The Court Concert (1948 film)

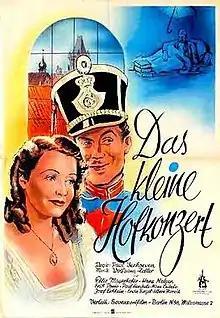
German film poster

The Court Concert is a 1948 German musical comedy film written and directed by Paul Verhoeven and starring Elfie Mayerhofer, Hans Nielsen and Erich Ponto. In the United States it was released as Palace Scandal.